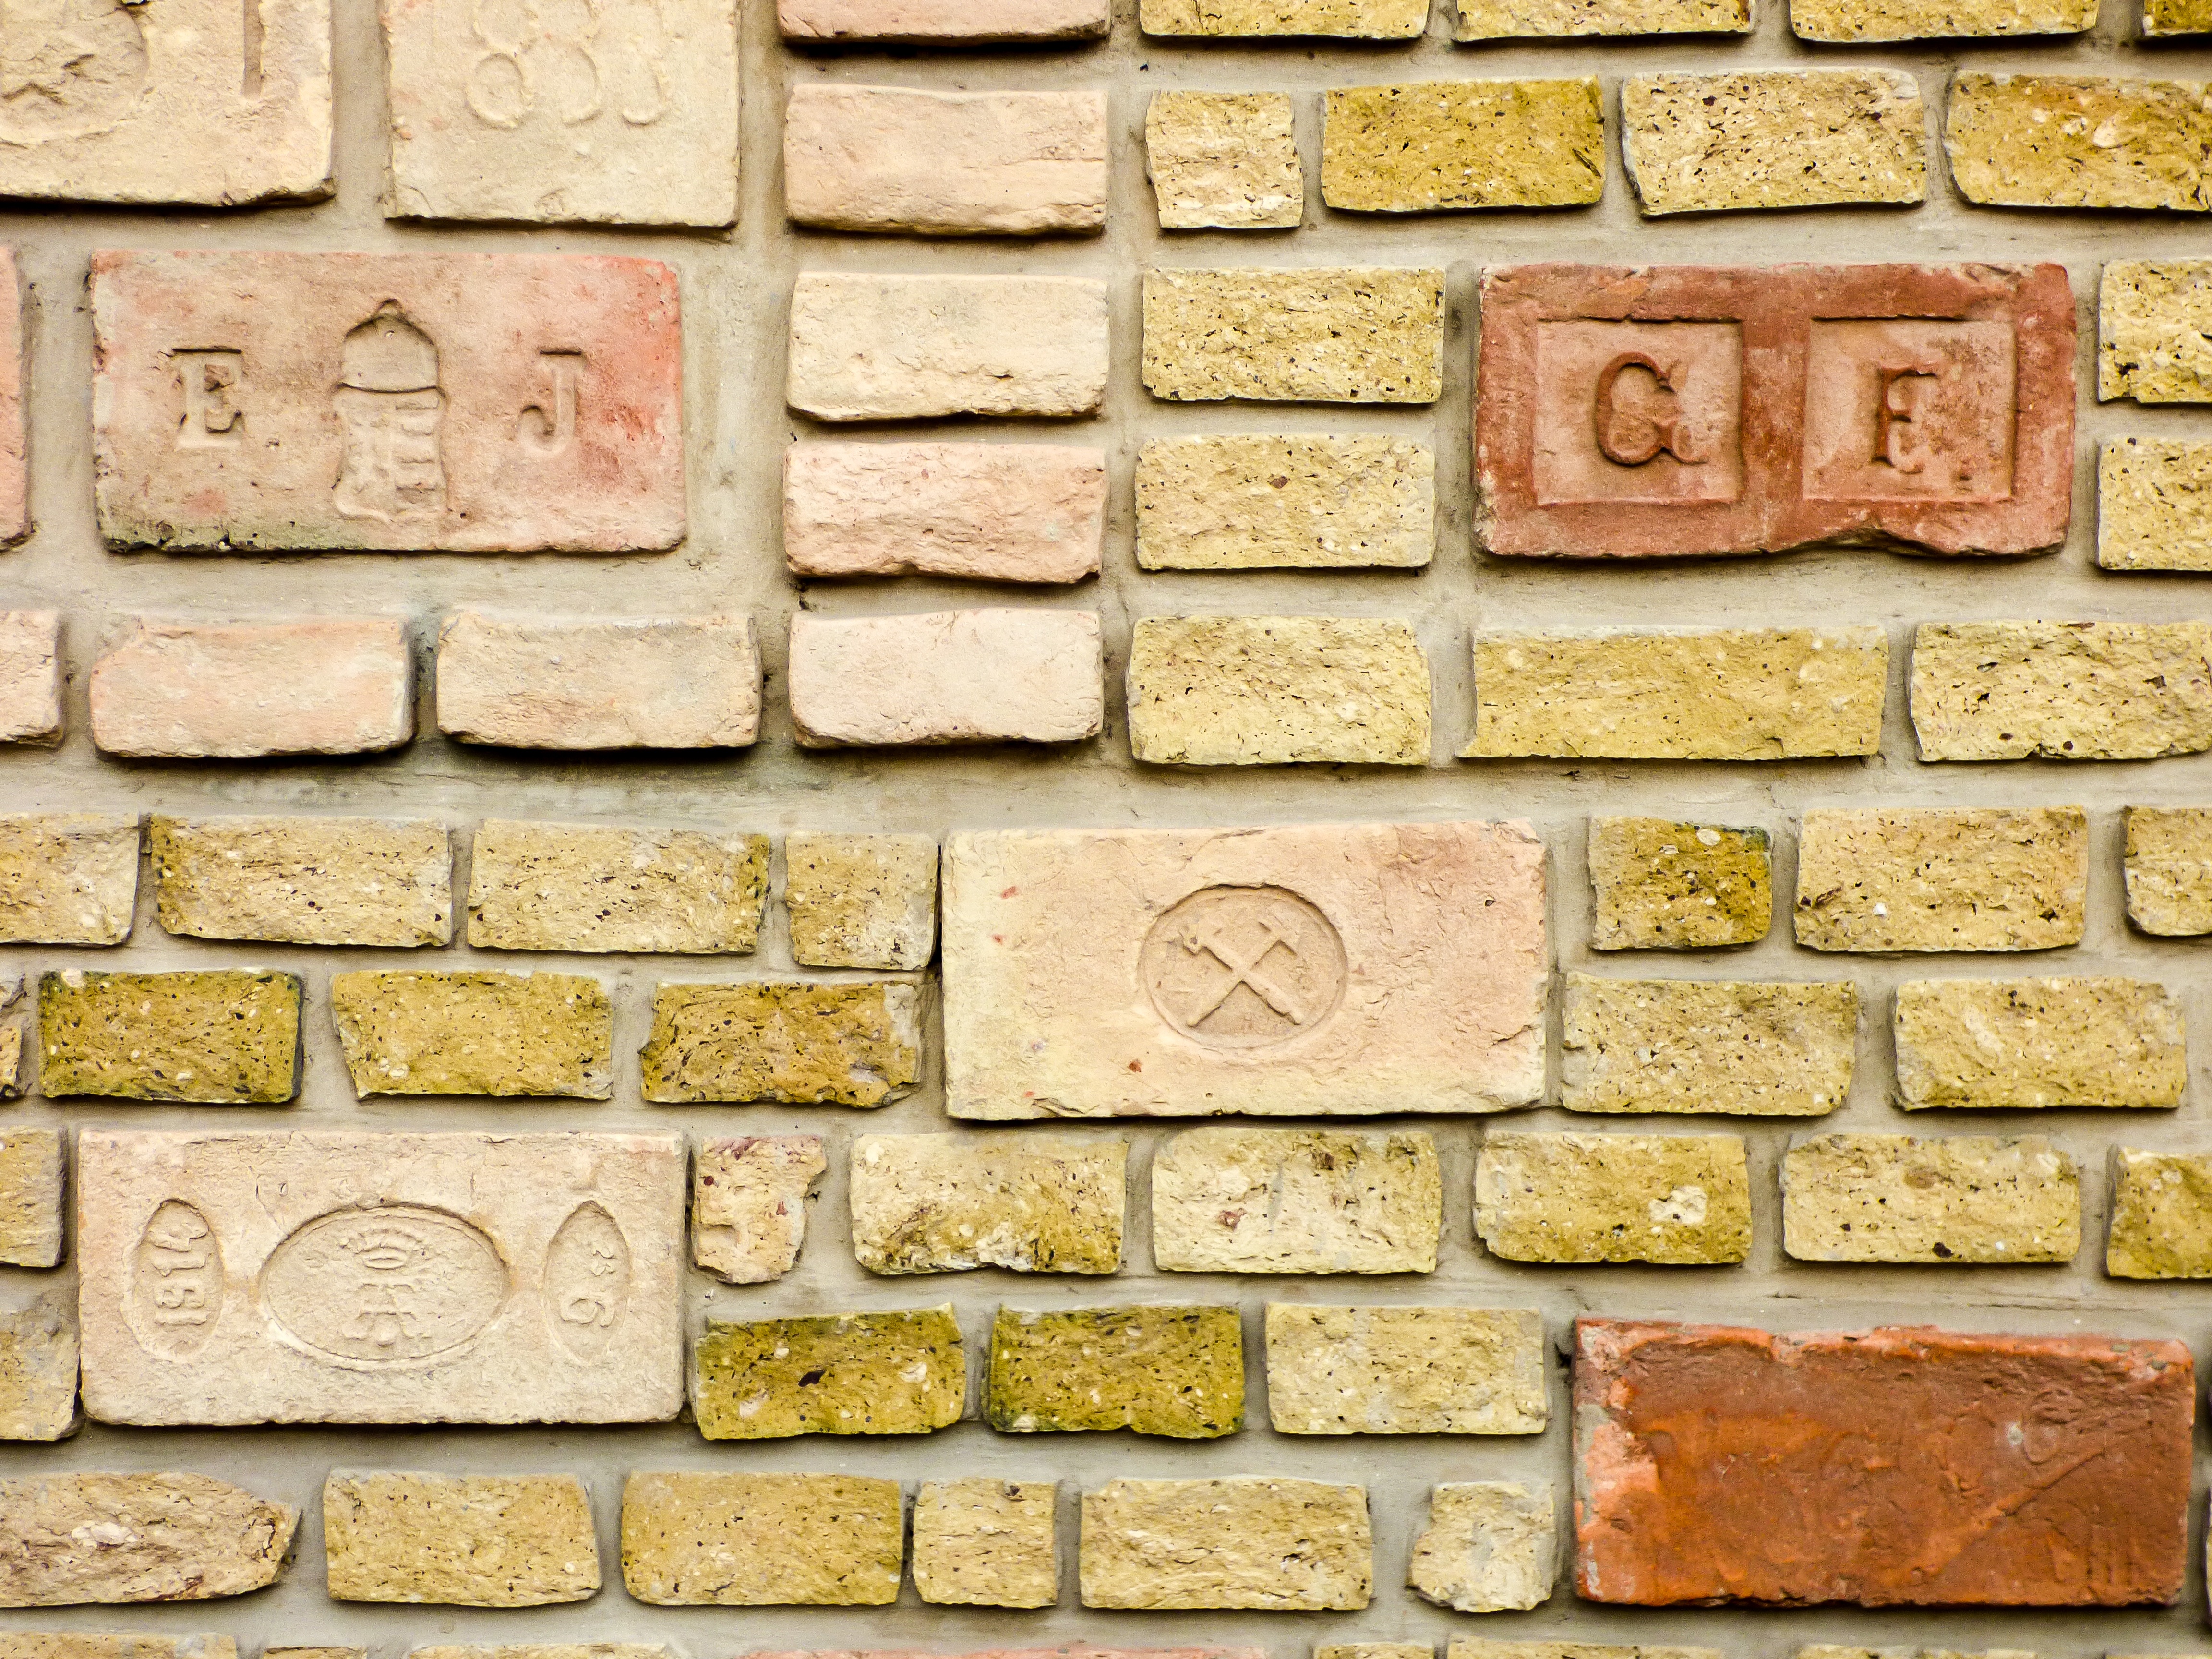
fence, architecture, structure, wood, texture, floor, building, old, wall, rustic, orange, color, stone wall, brick, material, brick wall, art, background, brickwork, traditional, flooring